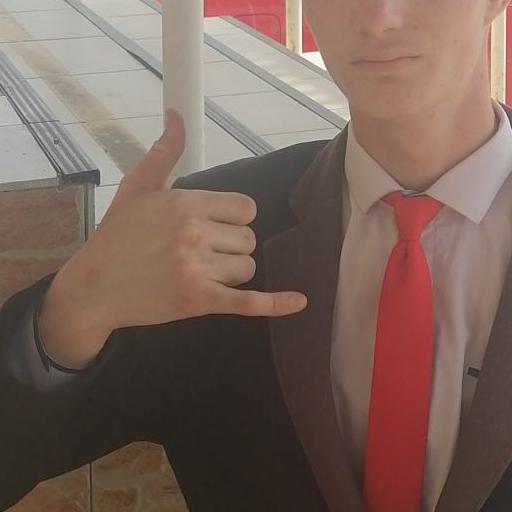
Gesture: call